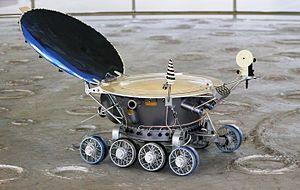
Lunokhod 1 est le premier des deux rovers envoyés sur la Lune par l'Union soviétique dans le cadre du programme Lunokhod. Le vaisseau qui a transporté Lunokhod 1 s'appelait Luna 17. Lunokhod a été le premier robot téléguidé depuis la Terre à se poser sur un sol extra-terrestre.